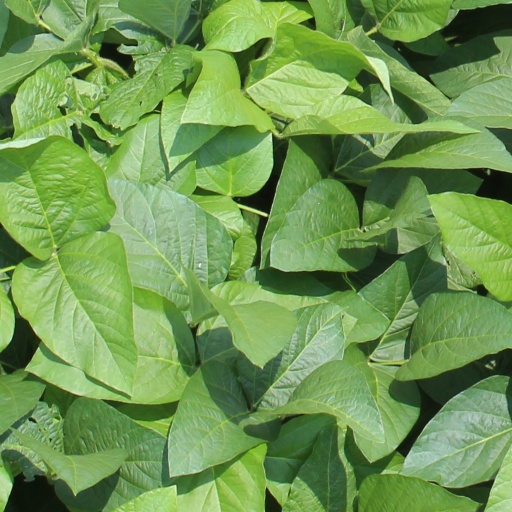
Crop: soybean